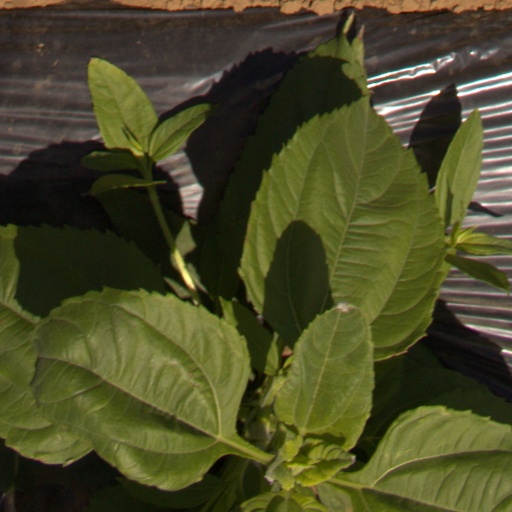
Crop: Jerusalem artichoke